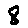
Label: 8